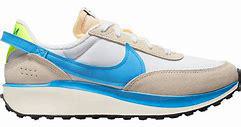
Brand: Nike
Model: Waffle Debut